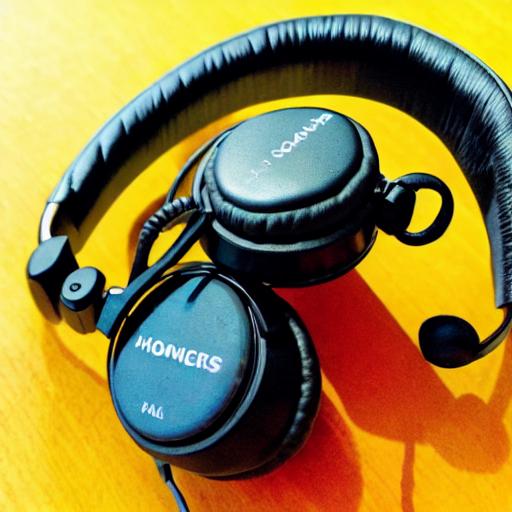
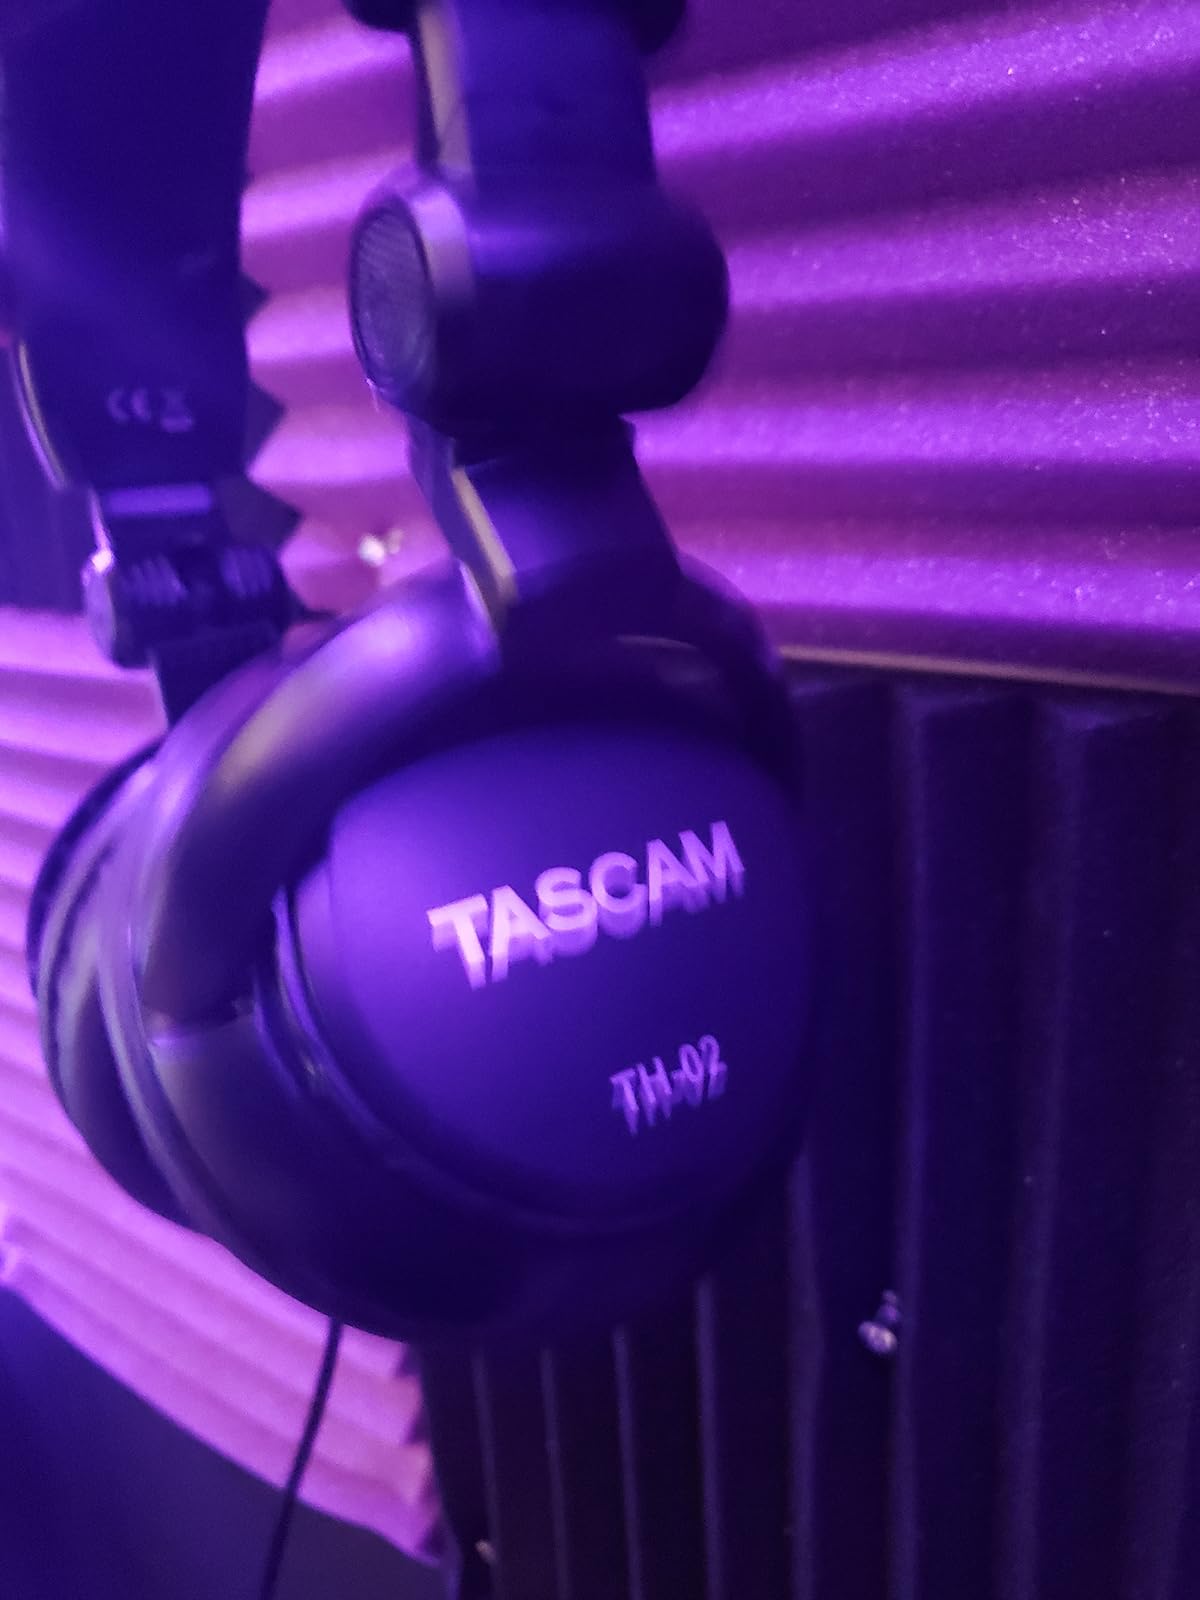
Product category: headphones
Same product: no